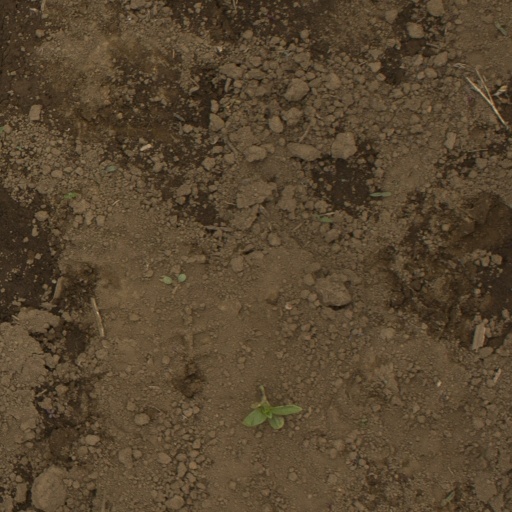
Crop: Jerusalem artichoke